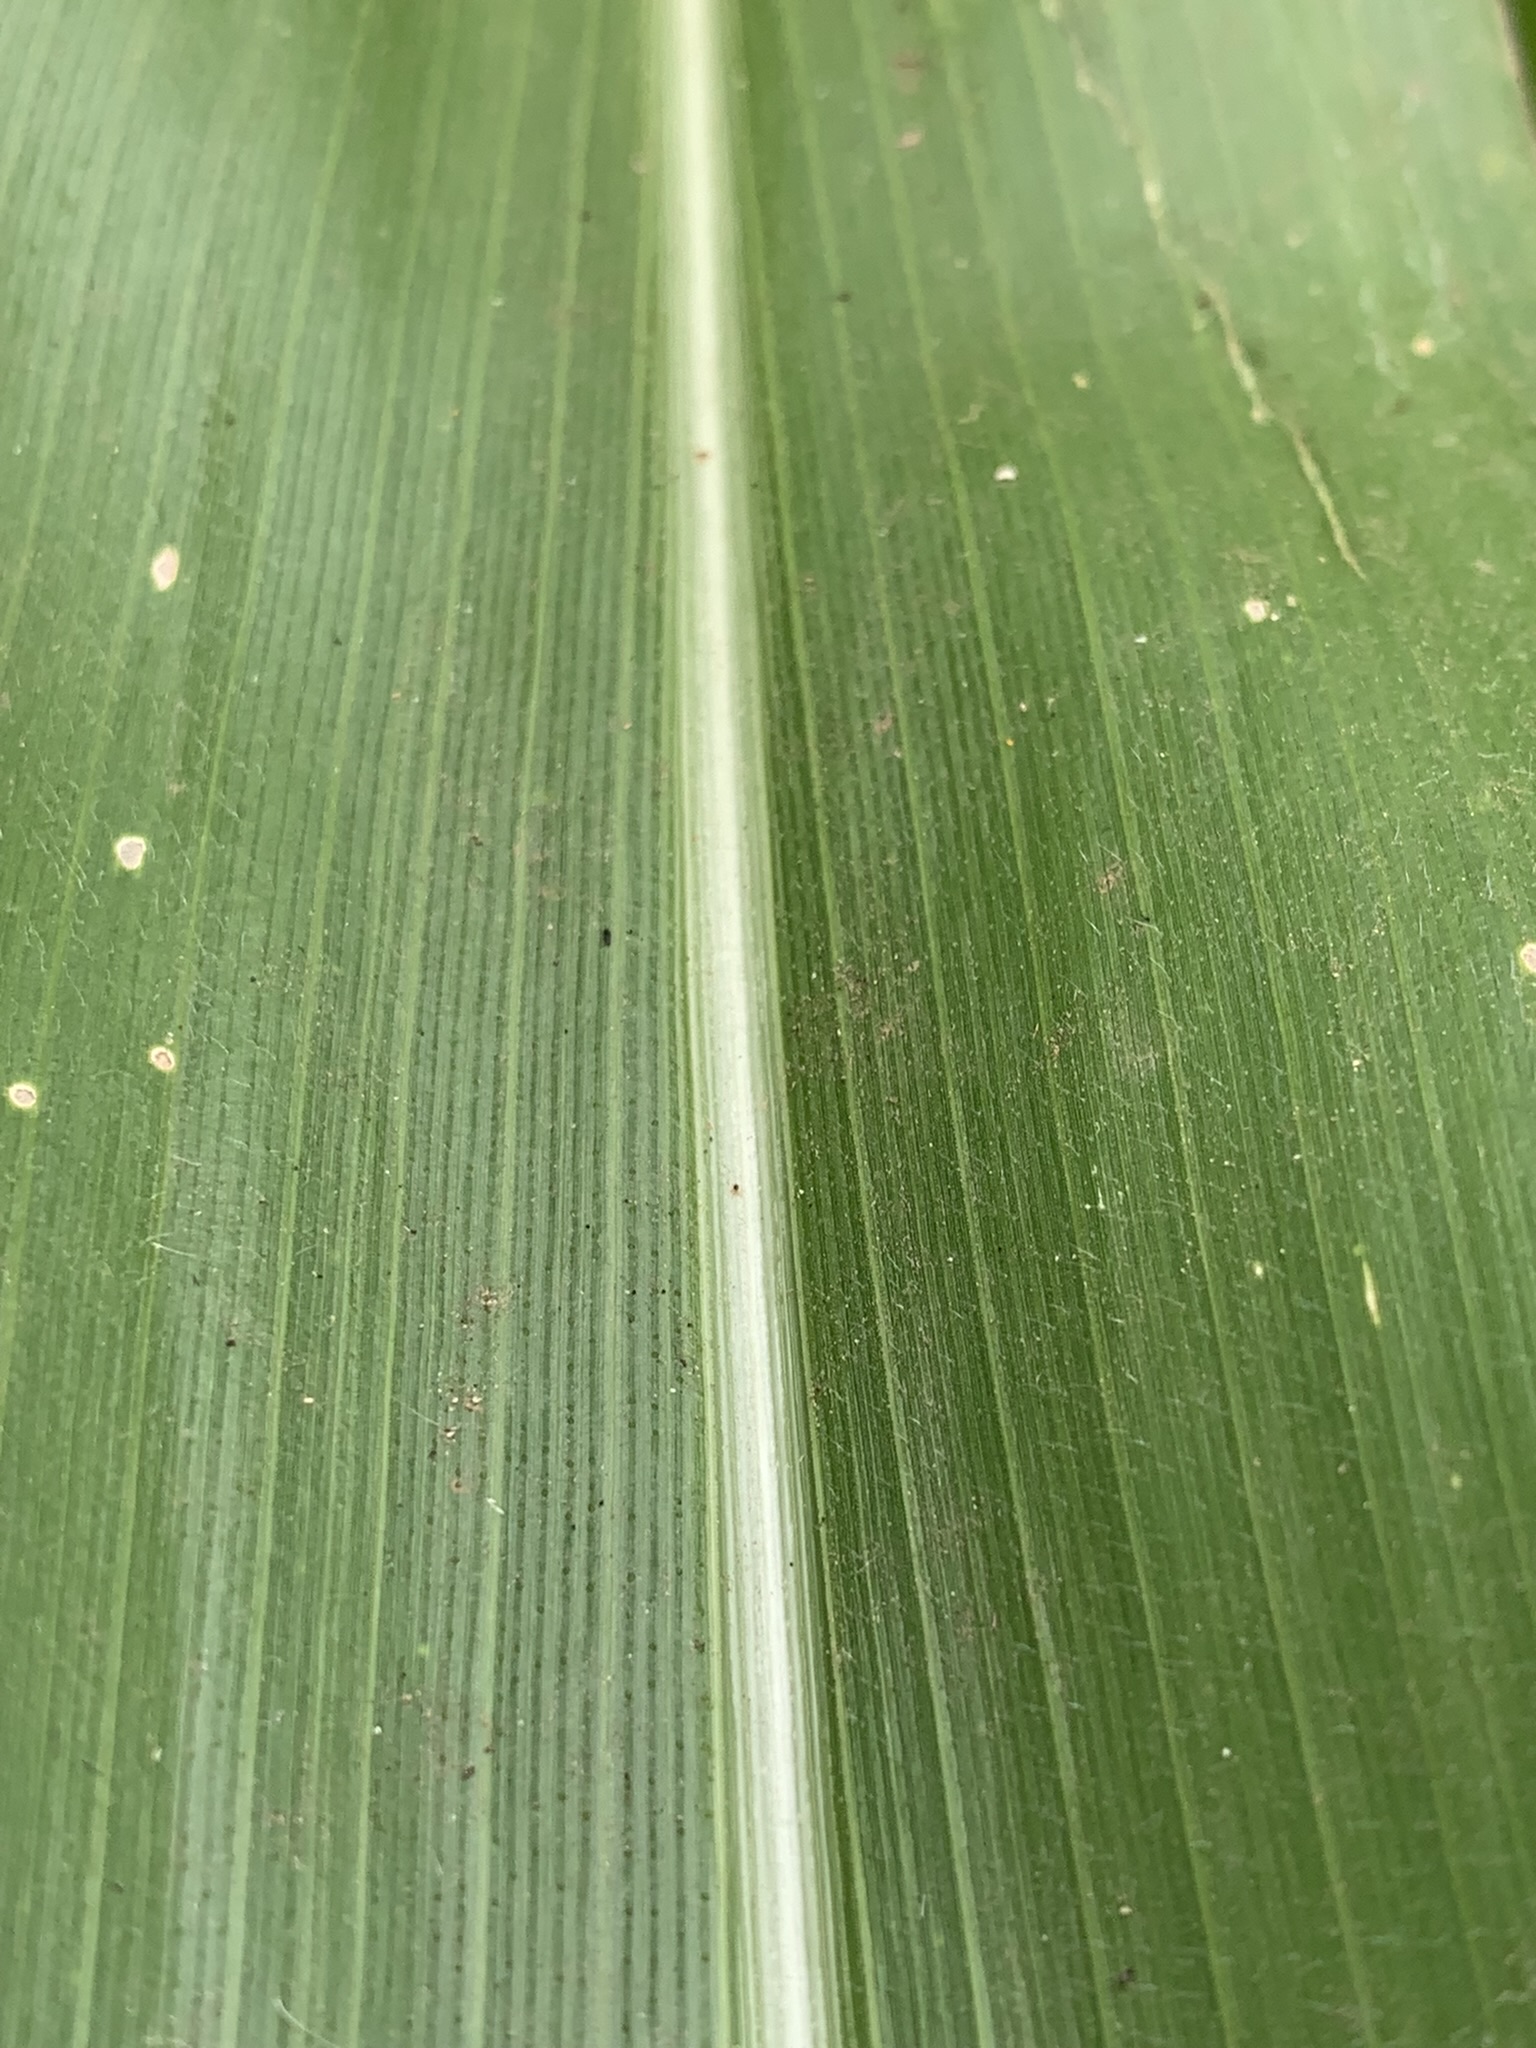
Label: Healthy